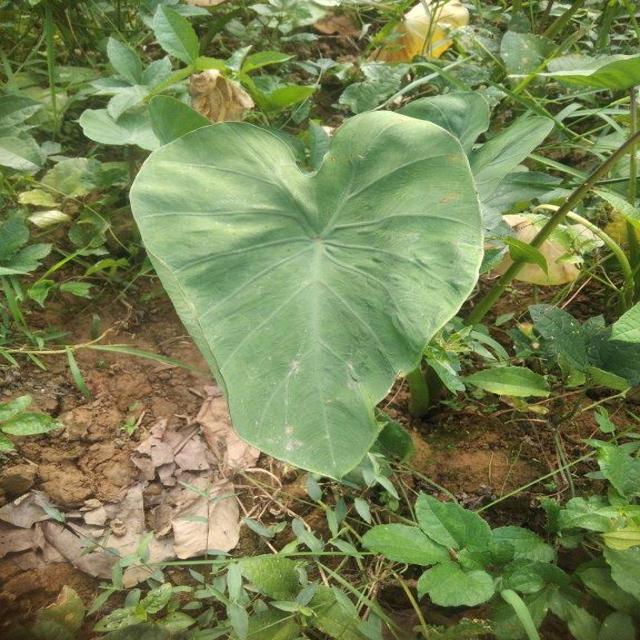
Label: Healthy